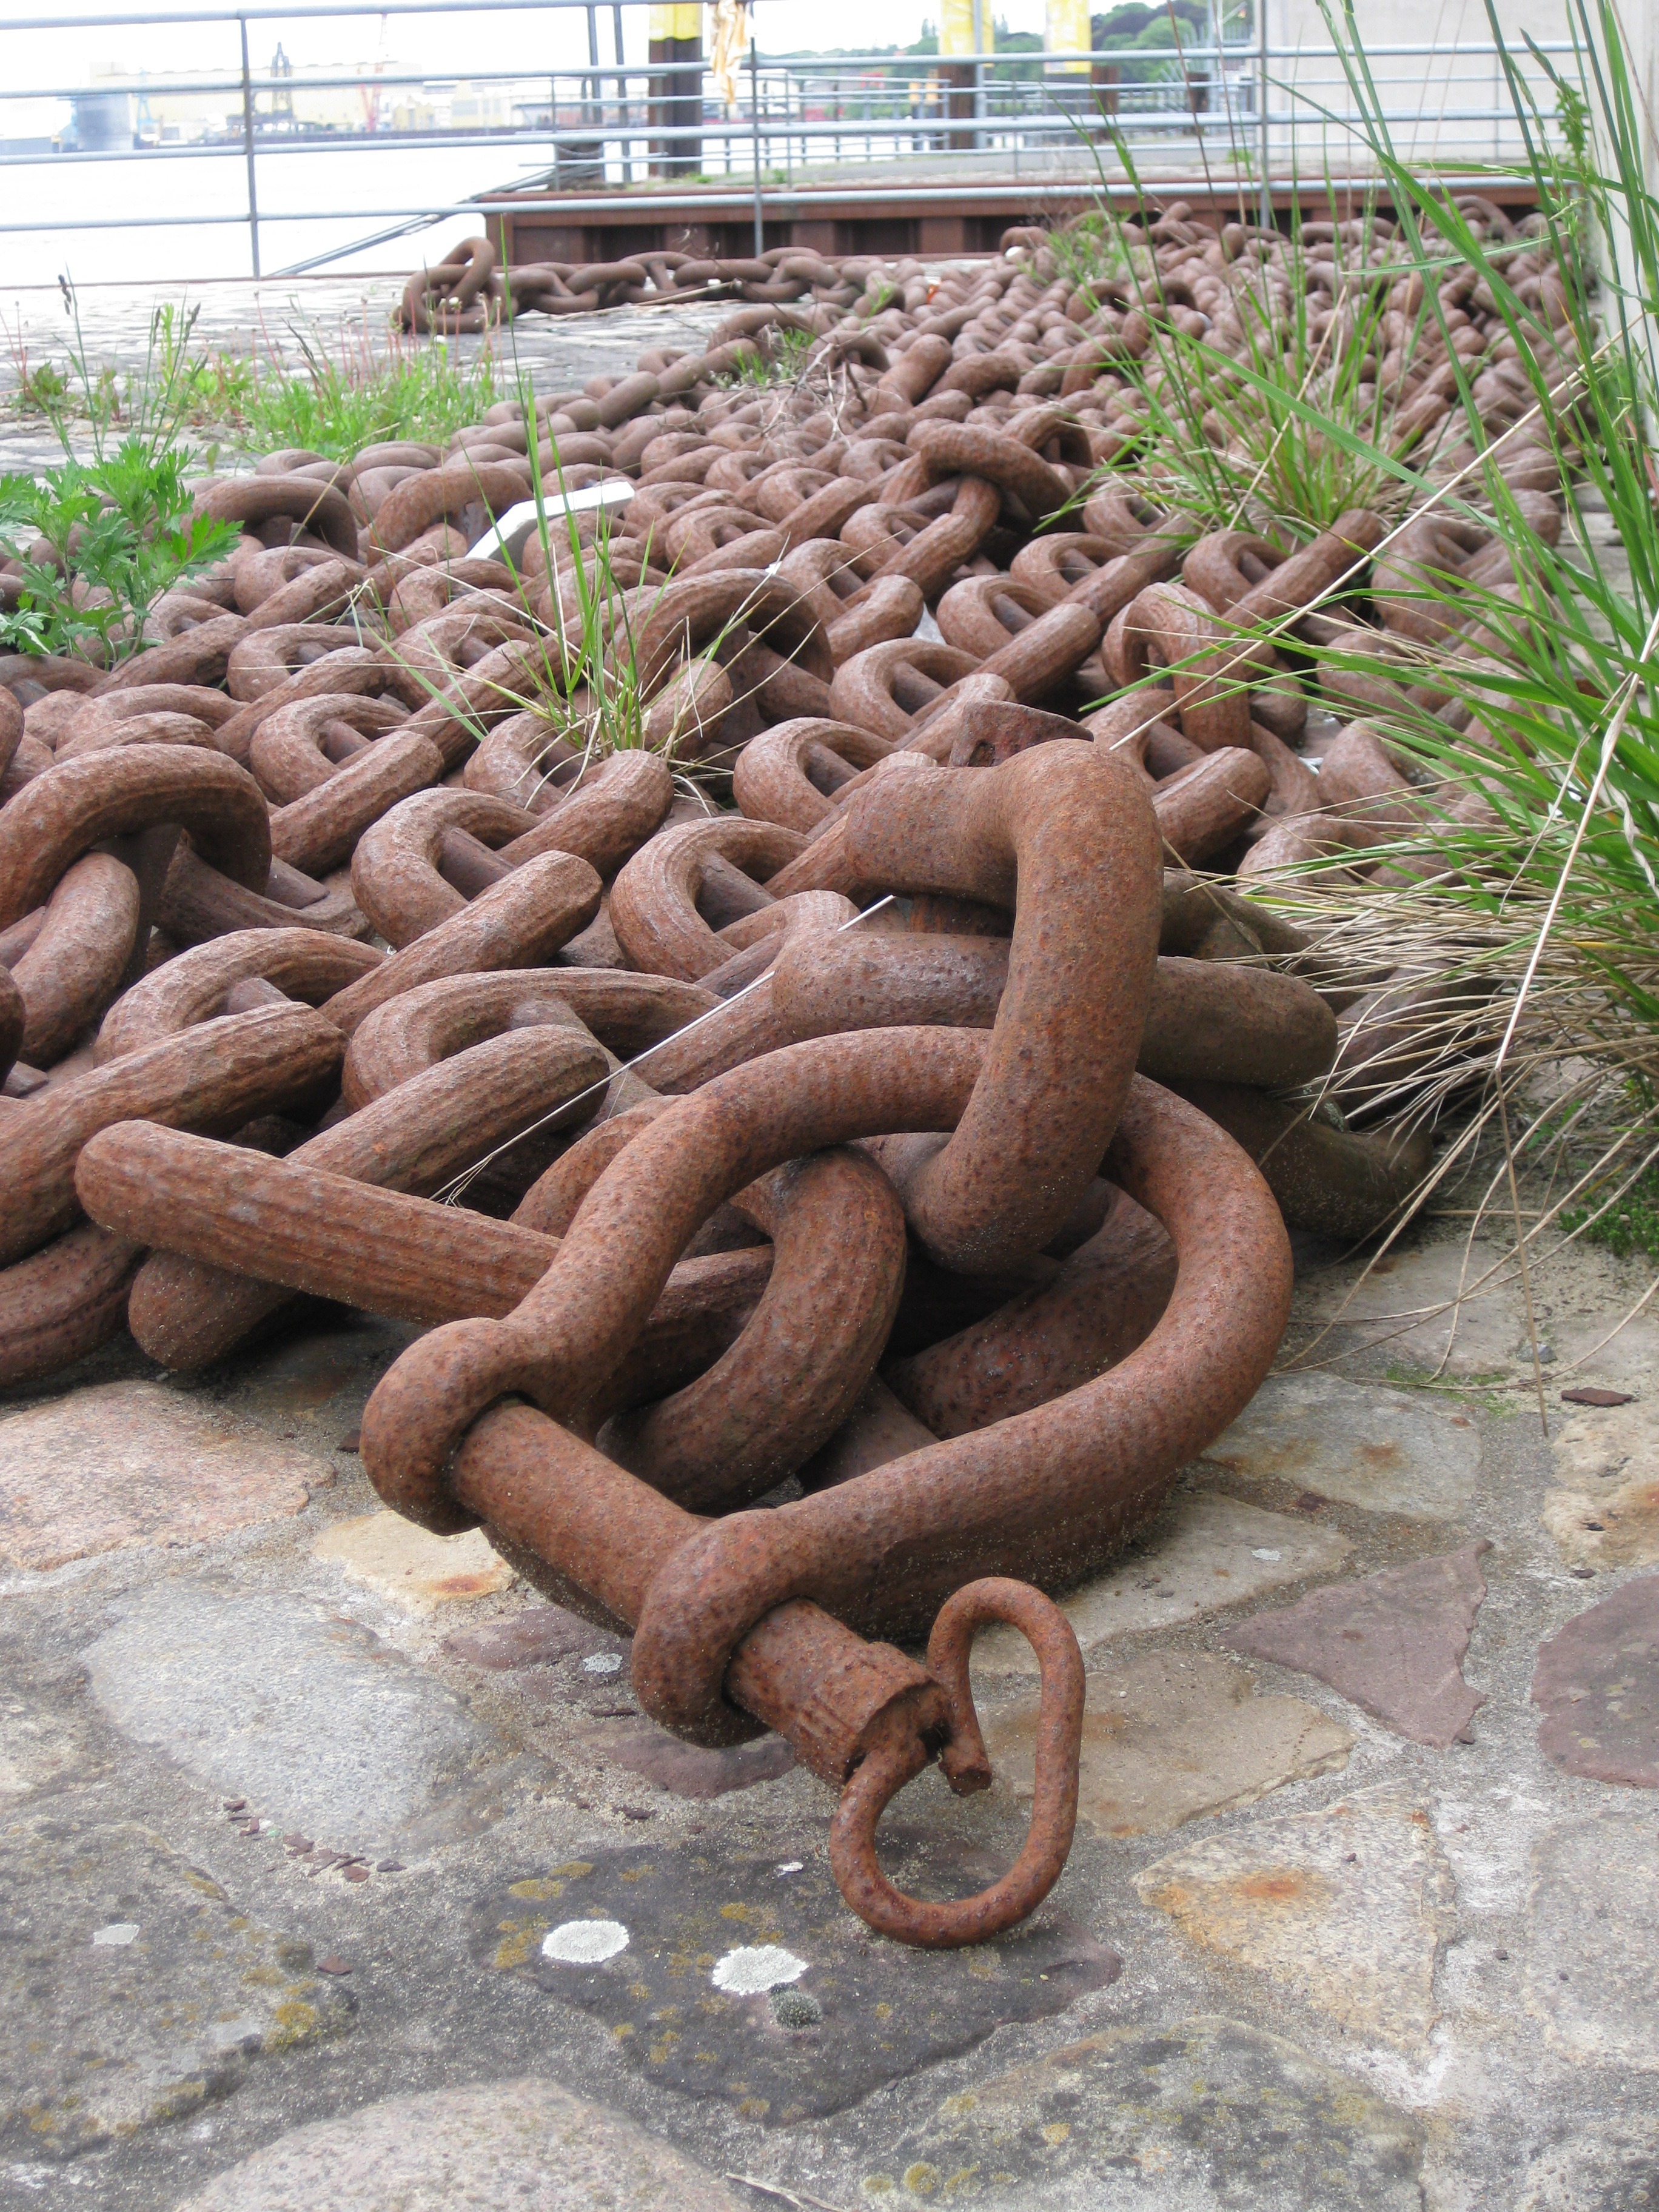
wood, food, produce, metal, soil, sculpture, chains, iron, massive, carving, stainless, steel chain, anchor chain